Barnes Railway Bridge

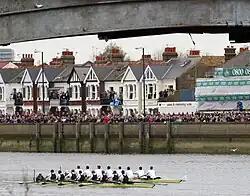
The Boat Race approaching Barnes Bridge. viewed from the Middlesex (north) bank in 2003 – Oxford won by only one foot

Over time, Barnes Bridge has become a recognisable landmark on the Thames. It is commonly referenced during the annual Oxford and Cambridge Boat Race, where it has been suggested that whichever crew is ahead at this point will go on to win the race. During 2003, the competing crews were in almost equal position approaching the bridge, and Oxford won the race by just one foot. In recognition of its association with the boat races, the coat of arms on Barnes Bridge includes a light blue oar (representing Cambridge University) and a dark blue oar (representing Oxford University). During the first half of the twentieth century, it became common for the railway company to sell tickets to race spectators for access to the bridge as a means of generating revenue from the provision of a unique vantage point. However, in the twentyfirst century, Barnes Bridge has been intentionally closed to pedestrian traffic during the boat race on the grounds of public safety.